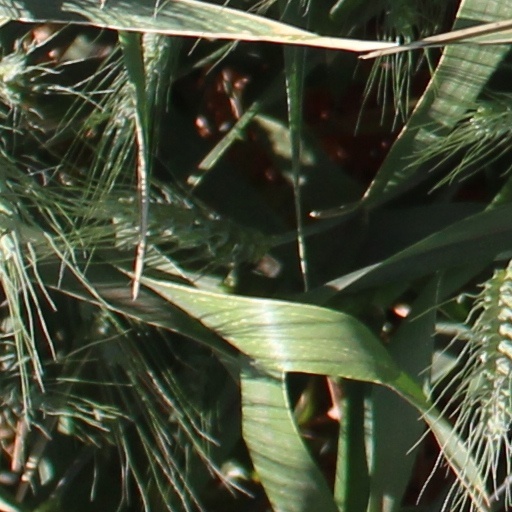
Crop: wheat